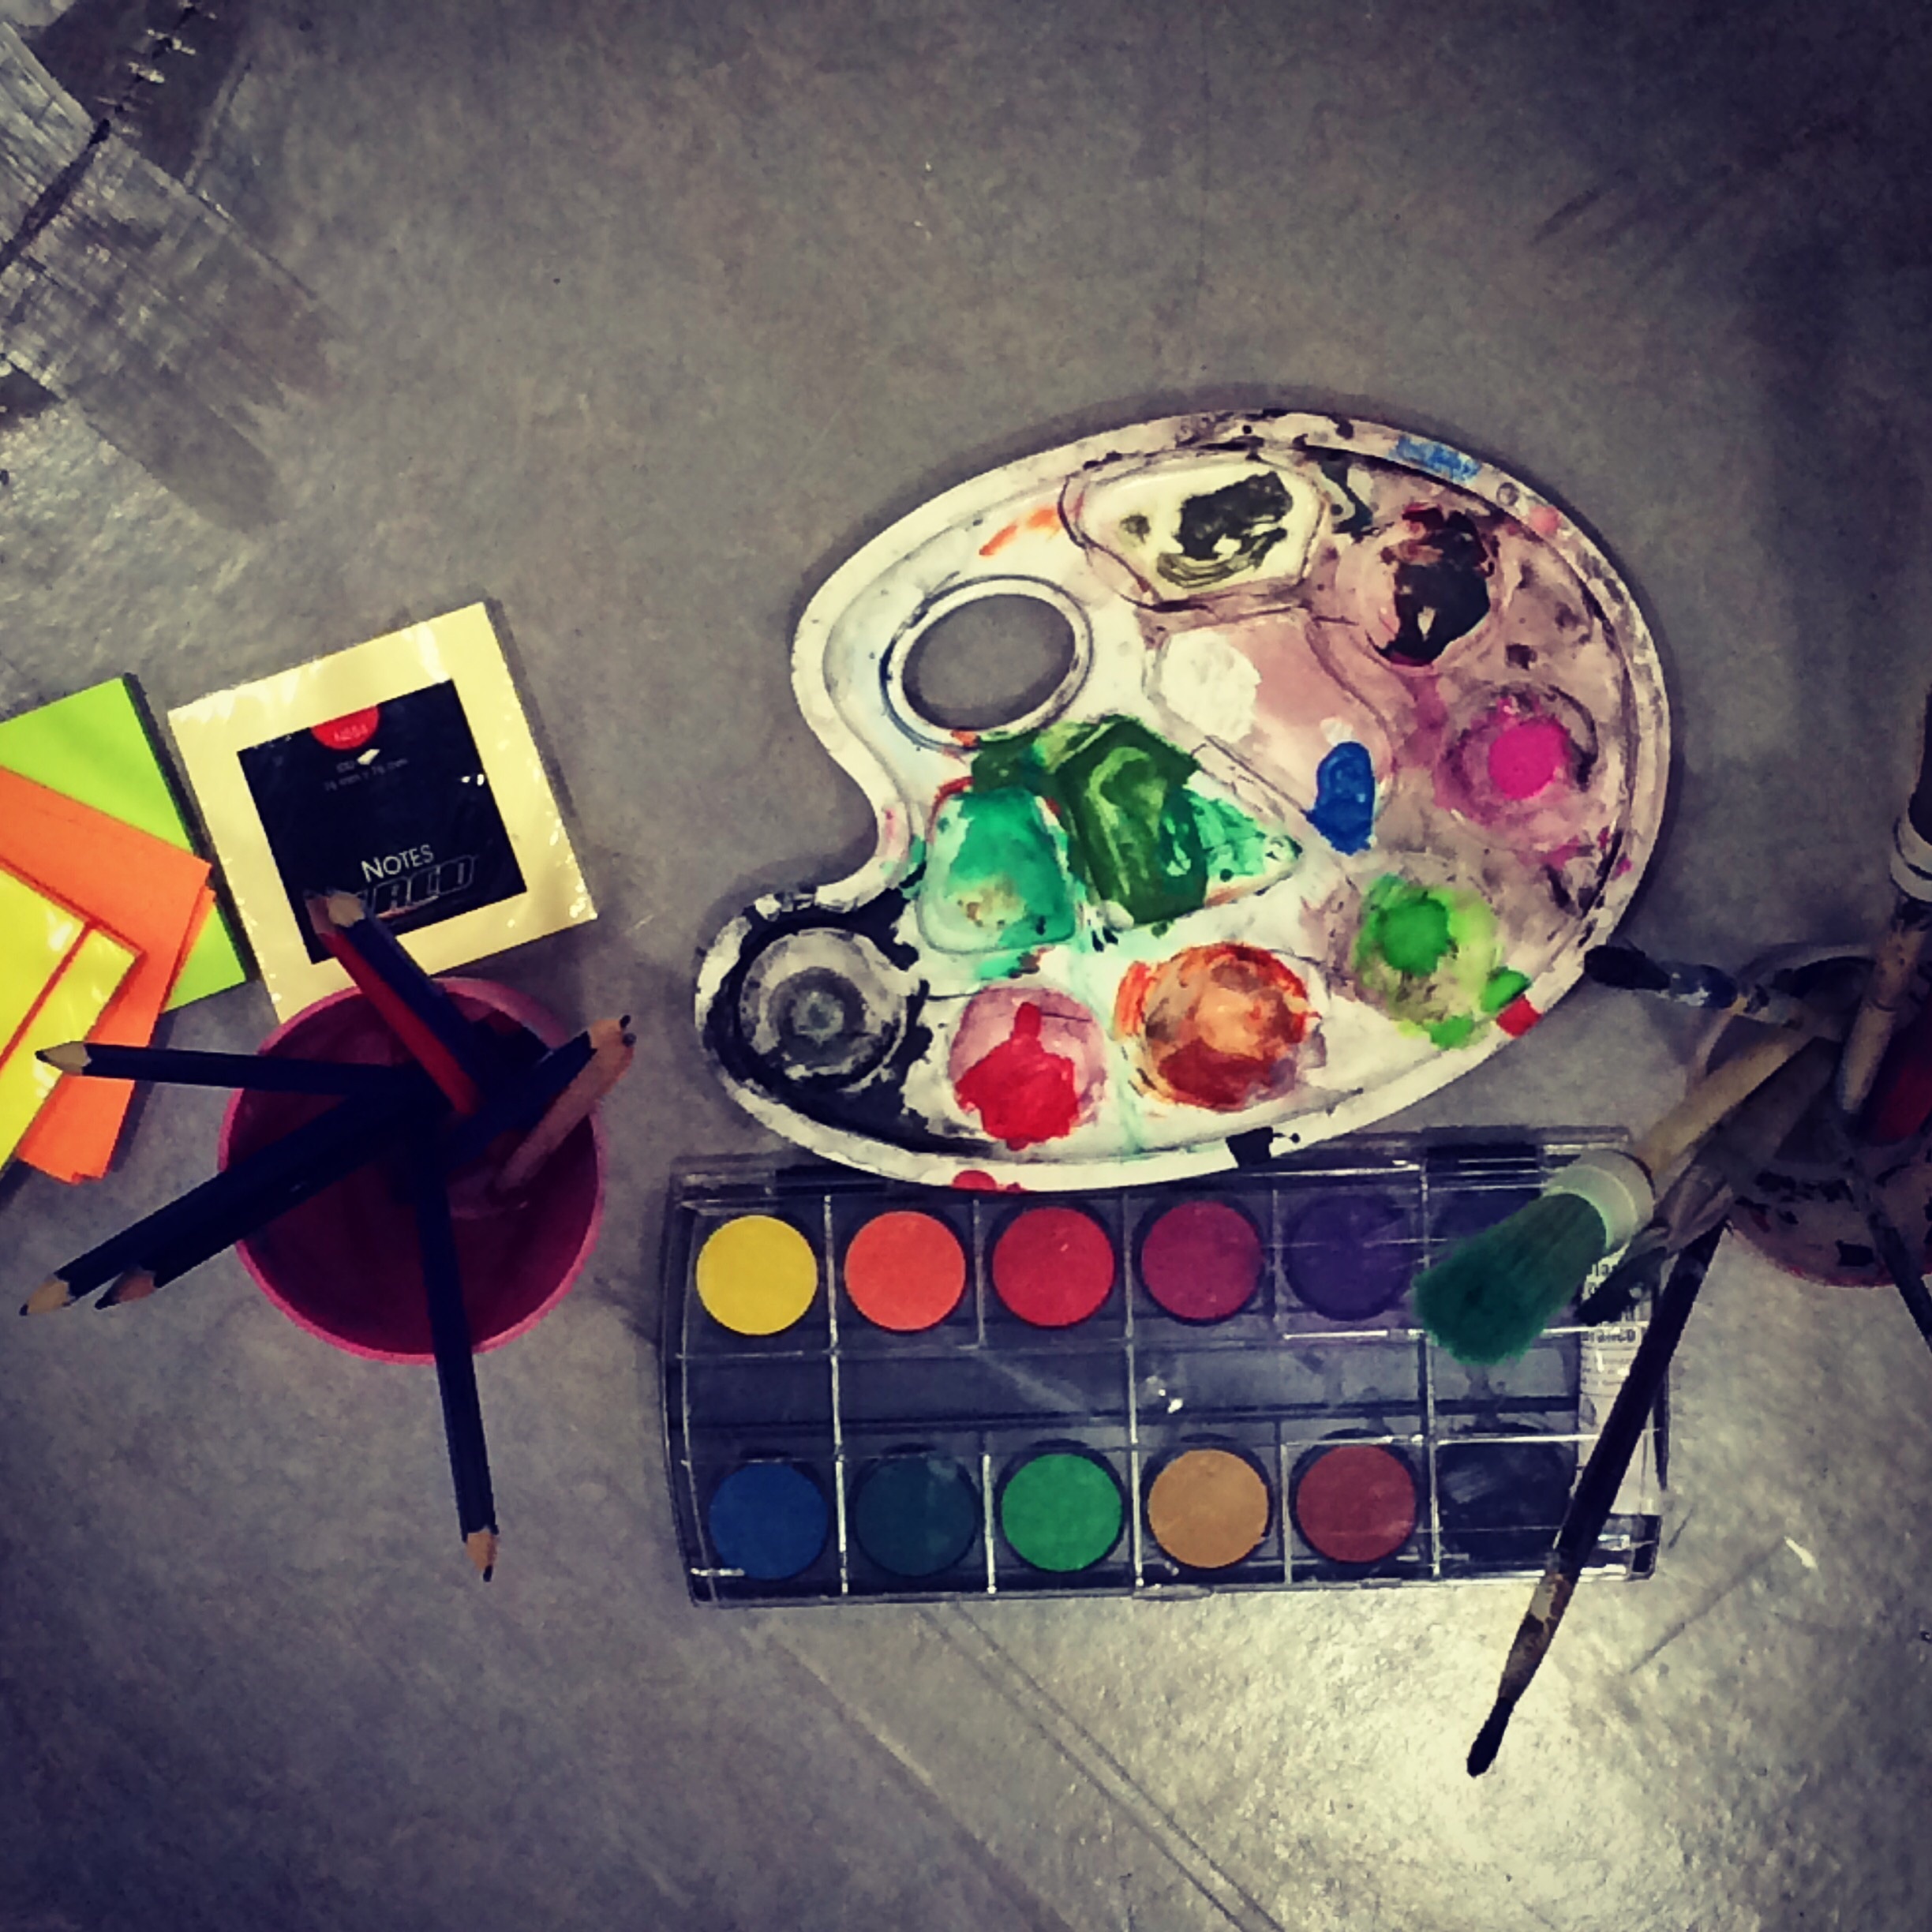
brush, range, color, colorful, still life, painting, art, creativity, illustration, shape